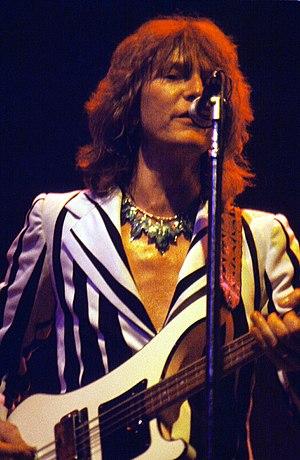
La Rickenbacker 4001 est une guitare basse électrique fabriquée et commercialisée par Rickenbacker entre 1961 et 1981.
Christopher Russell Edward Squire dit Chris, né le 4 mars 1948 à Londres et décédé le 28 juin 2015 à Phoenix, était un bassiste britannique. Il jouait la basse et chantait avec le groupe progressif Yes, dont il était l'un des membres fondateurs et le seul à avoir participé à tous ses albums, de sa création en 1969 jusqu'à son décès.
XYZ était un groupe rock britannique éphémère. Il a été formé au début des années 1980 par Chris Squire et Alan White de Yes, Dave Lawson de Greenslade et Jimmy Page de Led Zeppelin.